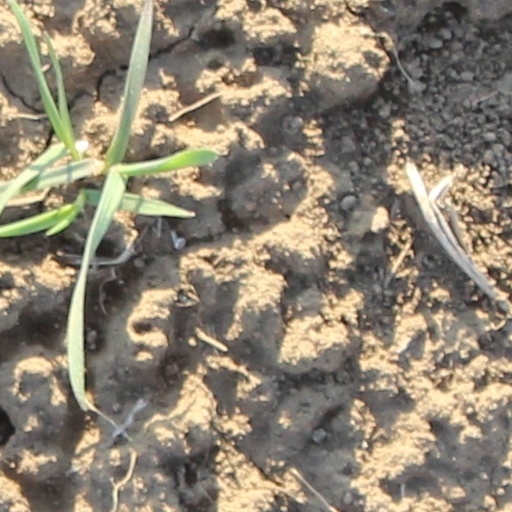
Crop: wheat